Ladies LULAC

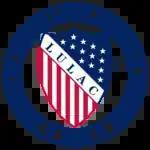
The seal of the League of United Latin American Citizens (LULAC). Women formed part of LULAC for most of its time but their participation was limited. Throughout the years, their involvement increased.

Ladies LULAC were the women's chapters, or councils, that were a part of the League of United Latin American Citizens (LULAC), which is the oldest and biggest civil rights organization for Hispanics or Latin Americans in Texas. Ladies LULAC councils were established during LULAC's annual convention in 1933. Ladies' chapters evolved from earlier women's auxiliaries and focused on issues affecting Mexican American communities, including education, voting rights, and social services. The group became national but remained strongest in Texas, with the number of chapters fluctuating over the decades. Women played different roles in activism, such as funding lawsuits against school segregation, registering voters, and supporting immigrant services. While separate from men's councils, Ladies LULAC often collaborated with them on major initiatives. By the late 20th century, membership declined as integrated councils became more common, though some women’s councils persisted.